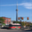
Label: streetcar